Faculty of Law, University of Tirana

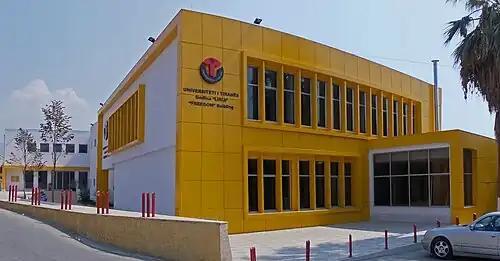

The "Faculty of Law" was established in 1954 as the "High Institute for Legal Studies". After the establishment of the State University of Tirana, the "High Institute for Legal Studies" was incorporated into the wider university structure as one of seven faculties, and renamed as the "'Faculty of Law". In 1965, the university was once again reorganized and the "Faculty of Law" was merged with the Department of Political Science, to form a bigger "Faculty of Political Science and Law". The new faculty sought to prepare specialists in political science, who were to serve as civil servants for the central and local organs of government and legal specialists, to serve in the judiciary and prosecution service. In 1967, the Faculty opened journalism course, which was to prepare journalists for the government-owned newspapers and for the newly established Albanian Radio and Television.